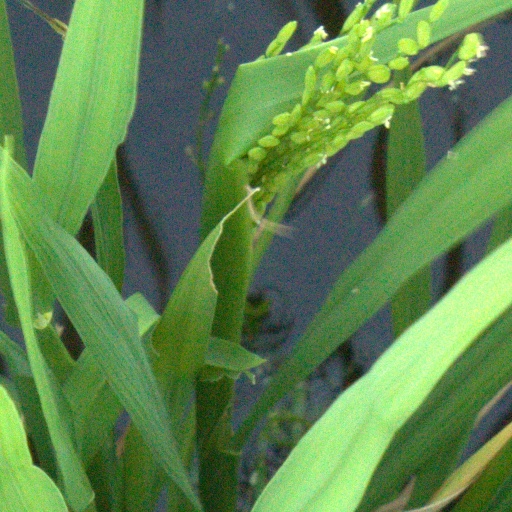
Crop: rice